Fenerbahçe S.K. (basketball)

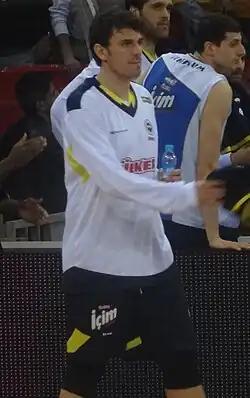

Fenerbahçe returned to the EuroLeague in 1992, but lost in the preliminary round. The club were back in the Turkish League finals in 1992, 1993, and 1995, but could not find a way to win the championship for some time. Fenerbahçe continued to have success in the late 90s. A third-place finish in the 1997–98 season allowed the club to return to the EuroLeague in 1998–99 season, and with players like Mahmoud Abdul-Rauf, Marko Milič, Žan Tabak, İbrahim Kutluay, and the late Conrad McRae, Fenerbahçe advanced to the eighth-final playoffs, losing there to Real Madrid. İbrahim Kutluay won the EuroLeague top scorer trophy with an average of 21.4 points.